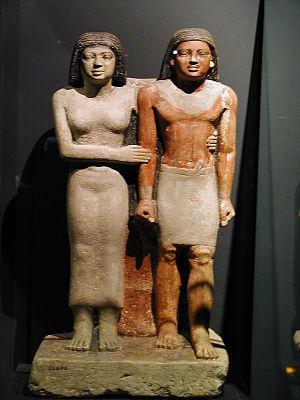
Un homme et sa femme (trouvée à Giseh), Musée national, Alexandrie, Égypte).